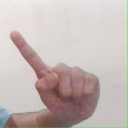
अक्षर: ए